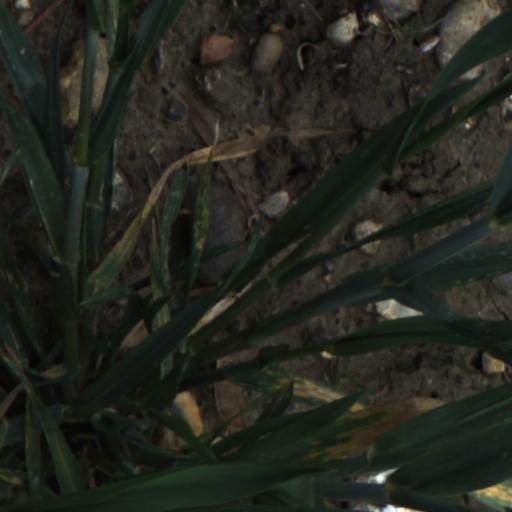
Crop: wheat